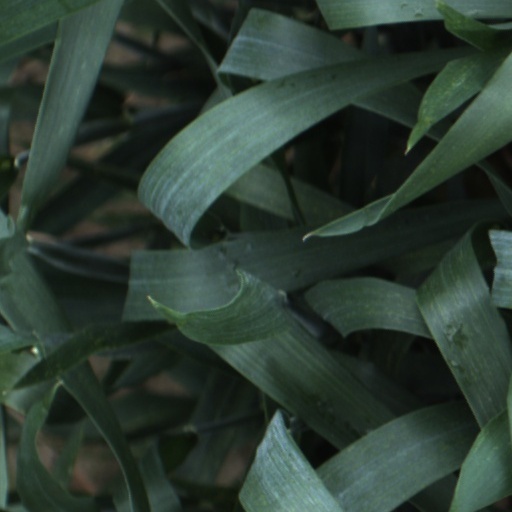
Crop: wheat